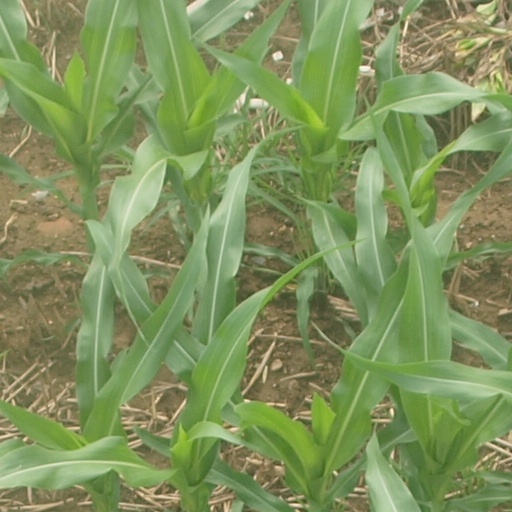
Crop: maize; corn